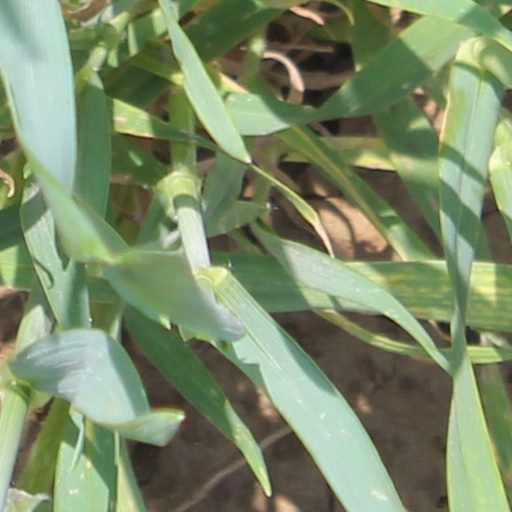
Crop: wheat